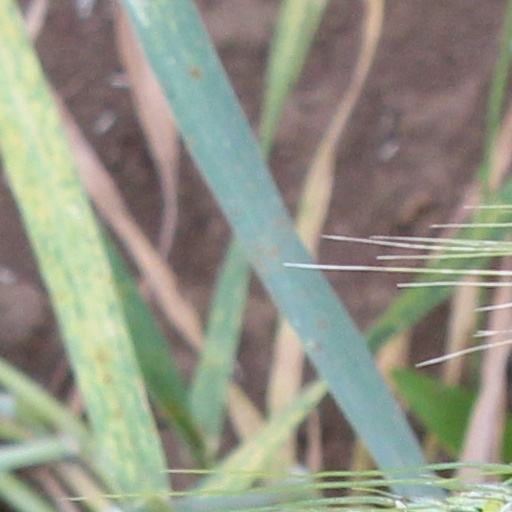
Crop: wheat